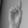
ASL letter: D